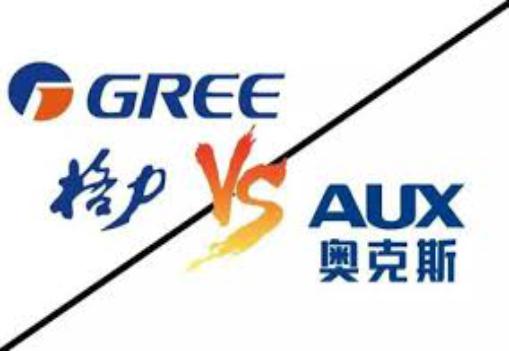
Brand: auxx-1
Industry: Electronic